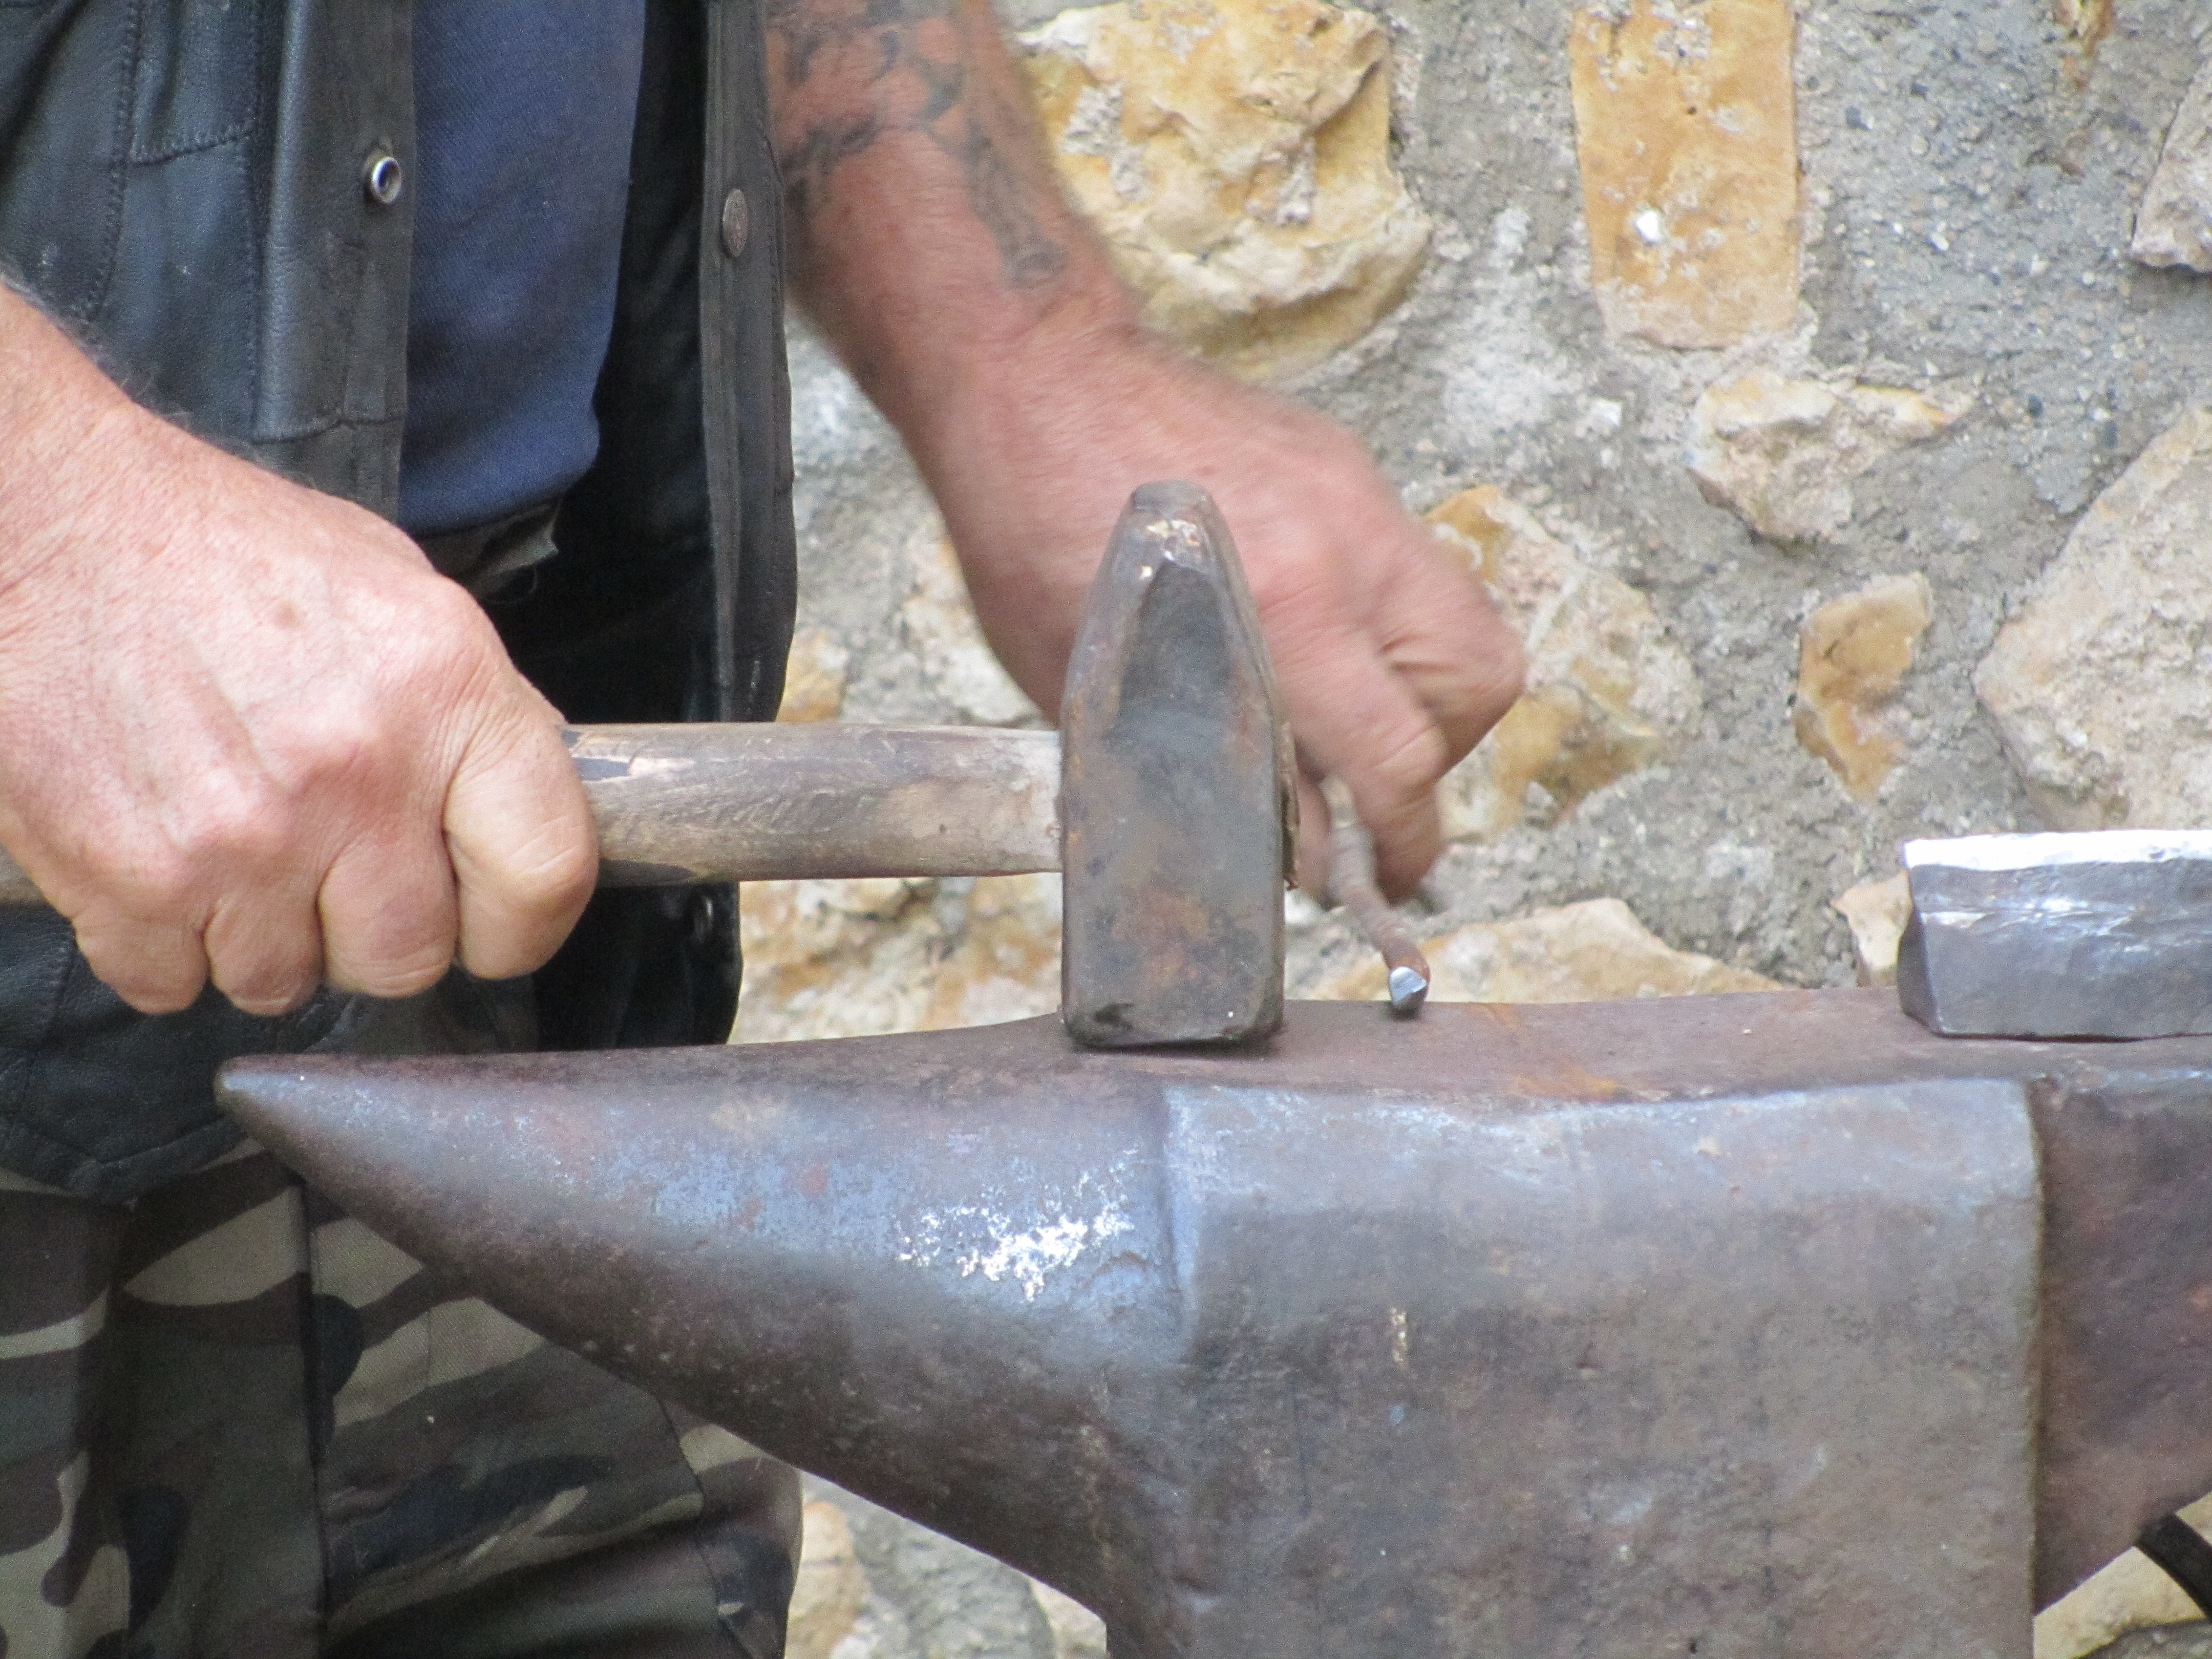
person, hammer, profession, forge, anvil, smith, thump